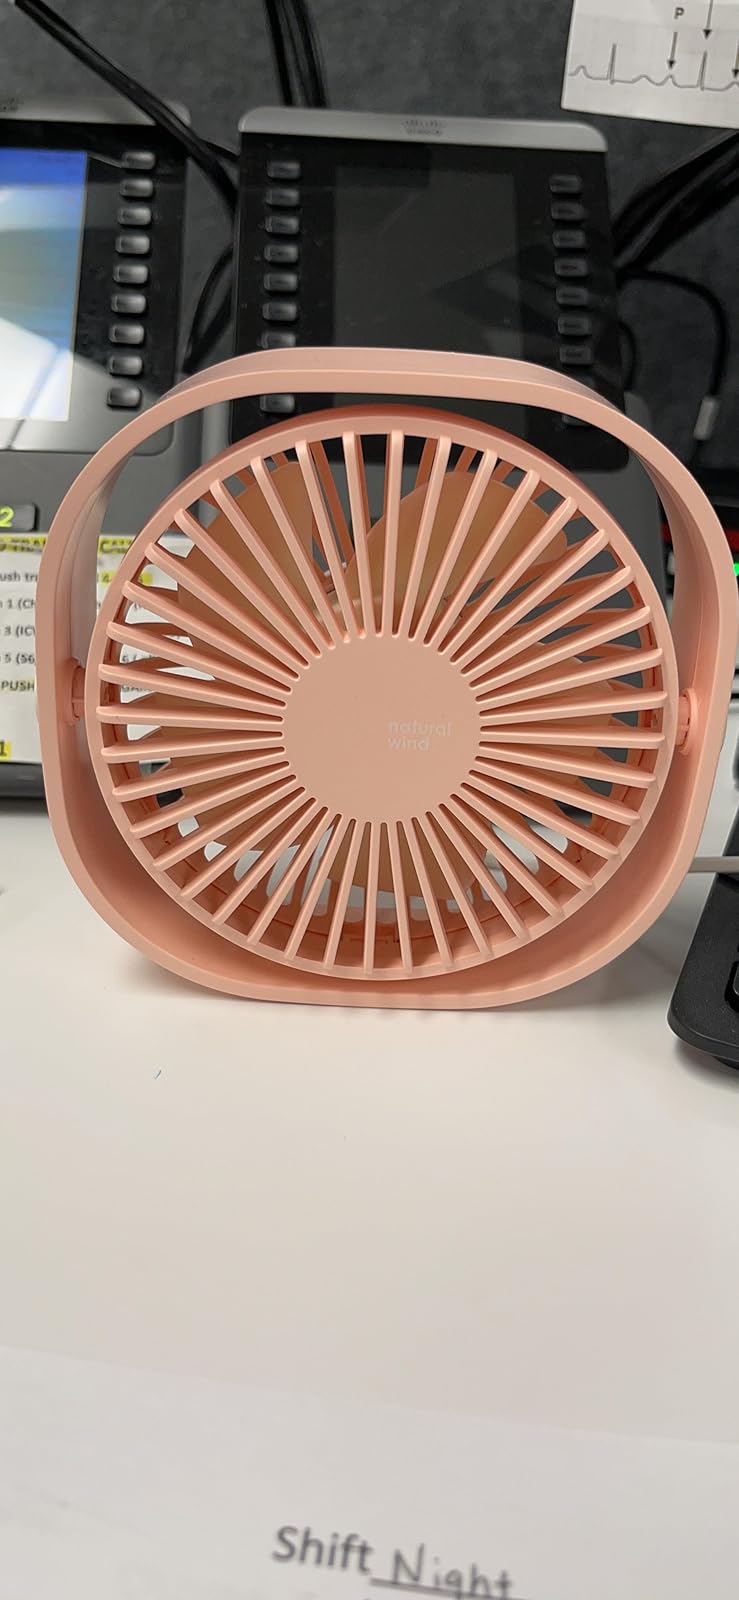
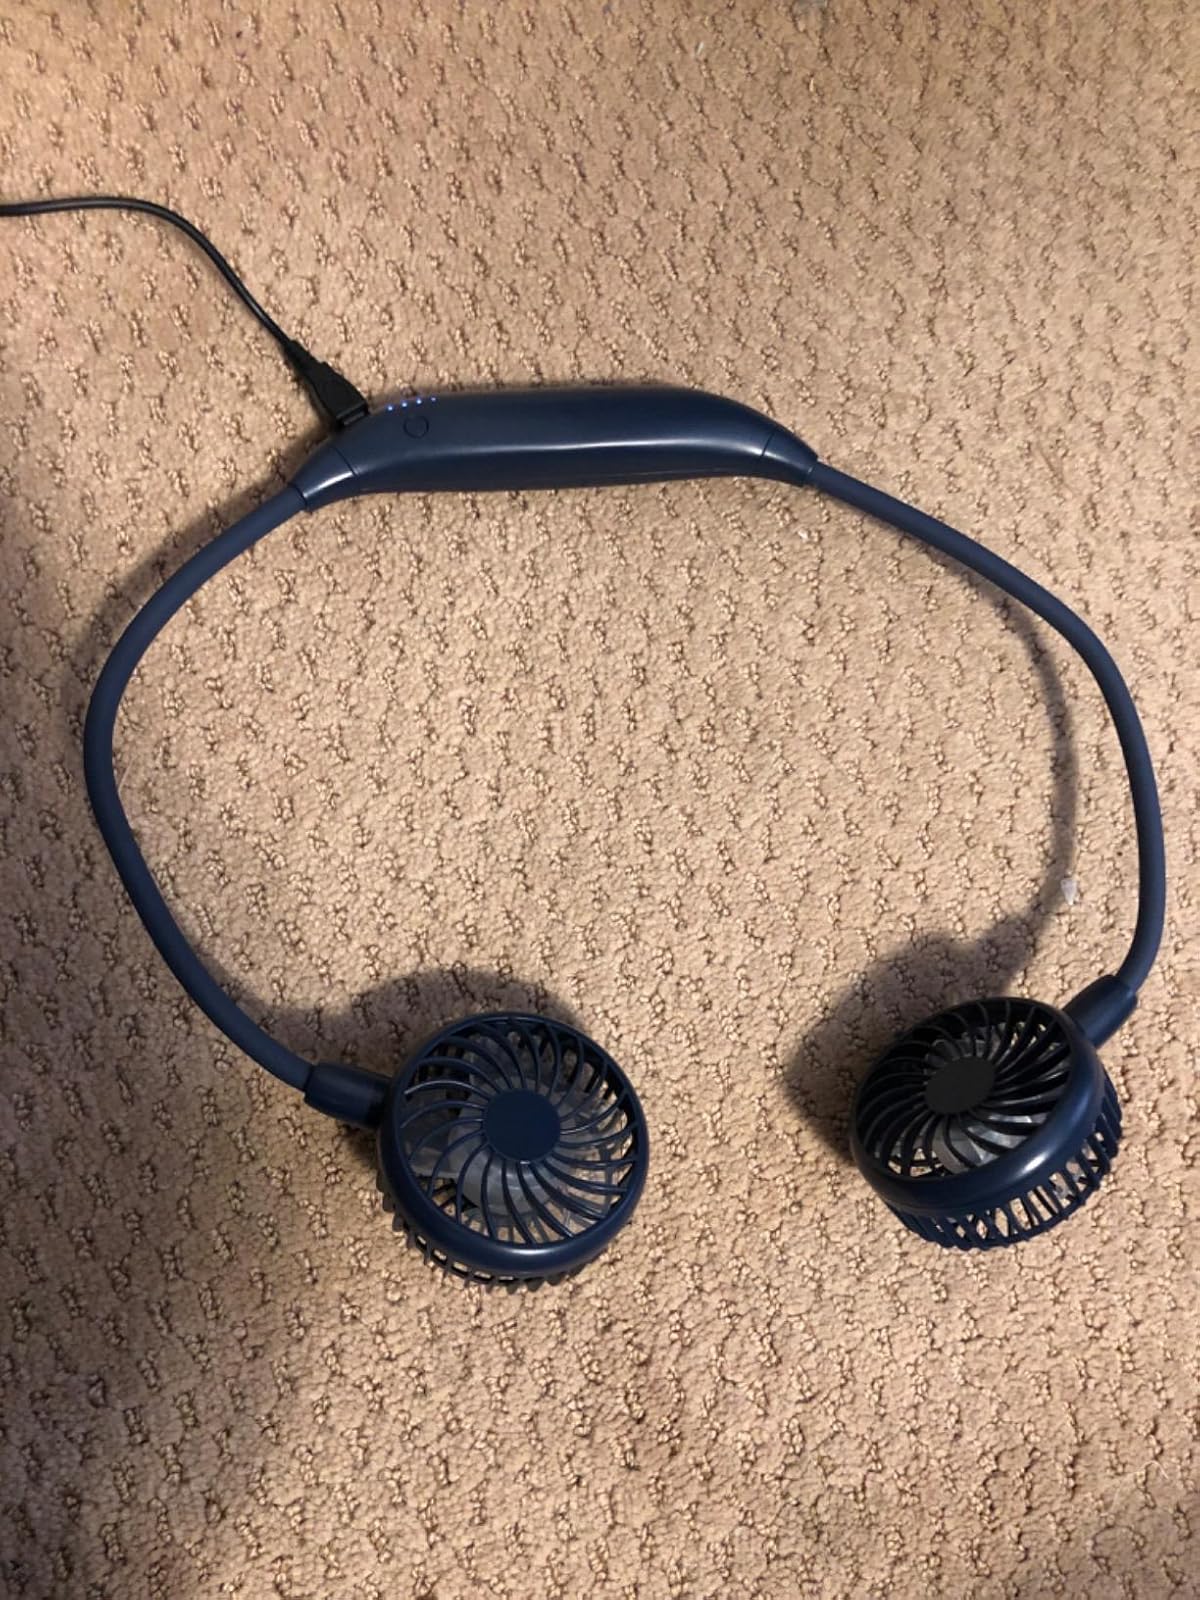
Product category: fan
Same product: no